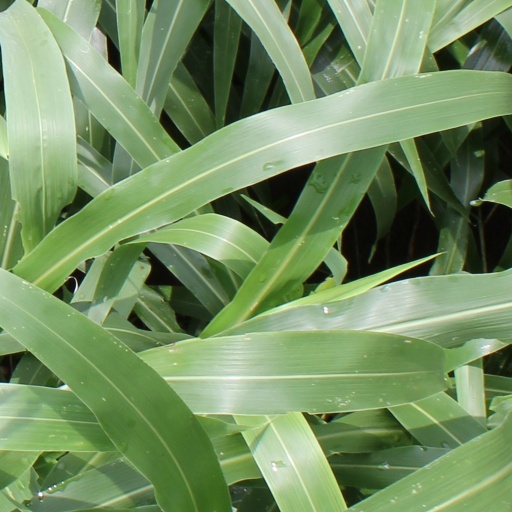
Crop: sorghum